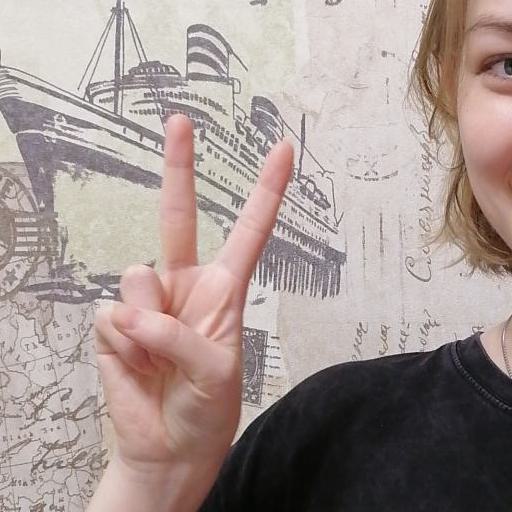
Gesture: peace